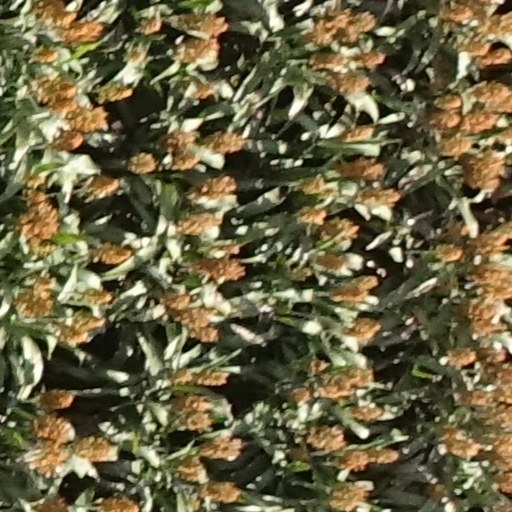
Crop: sorghum